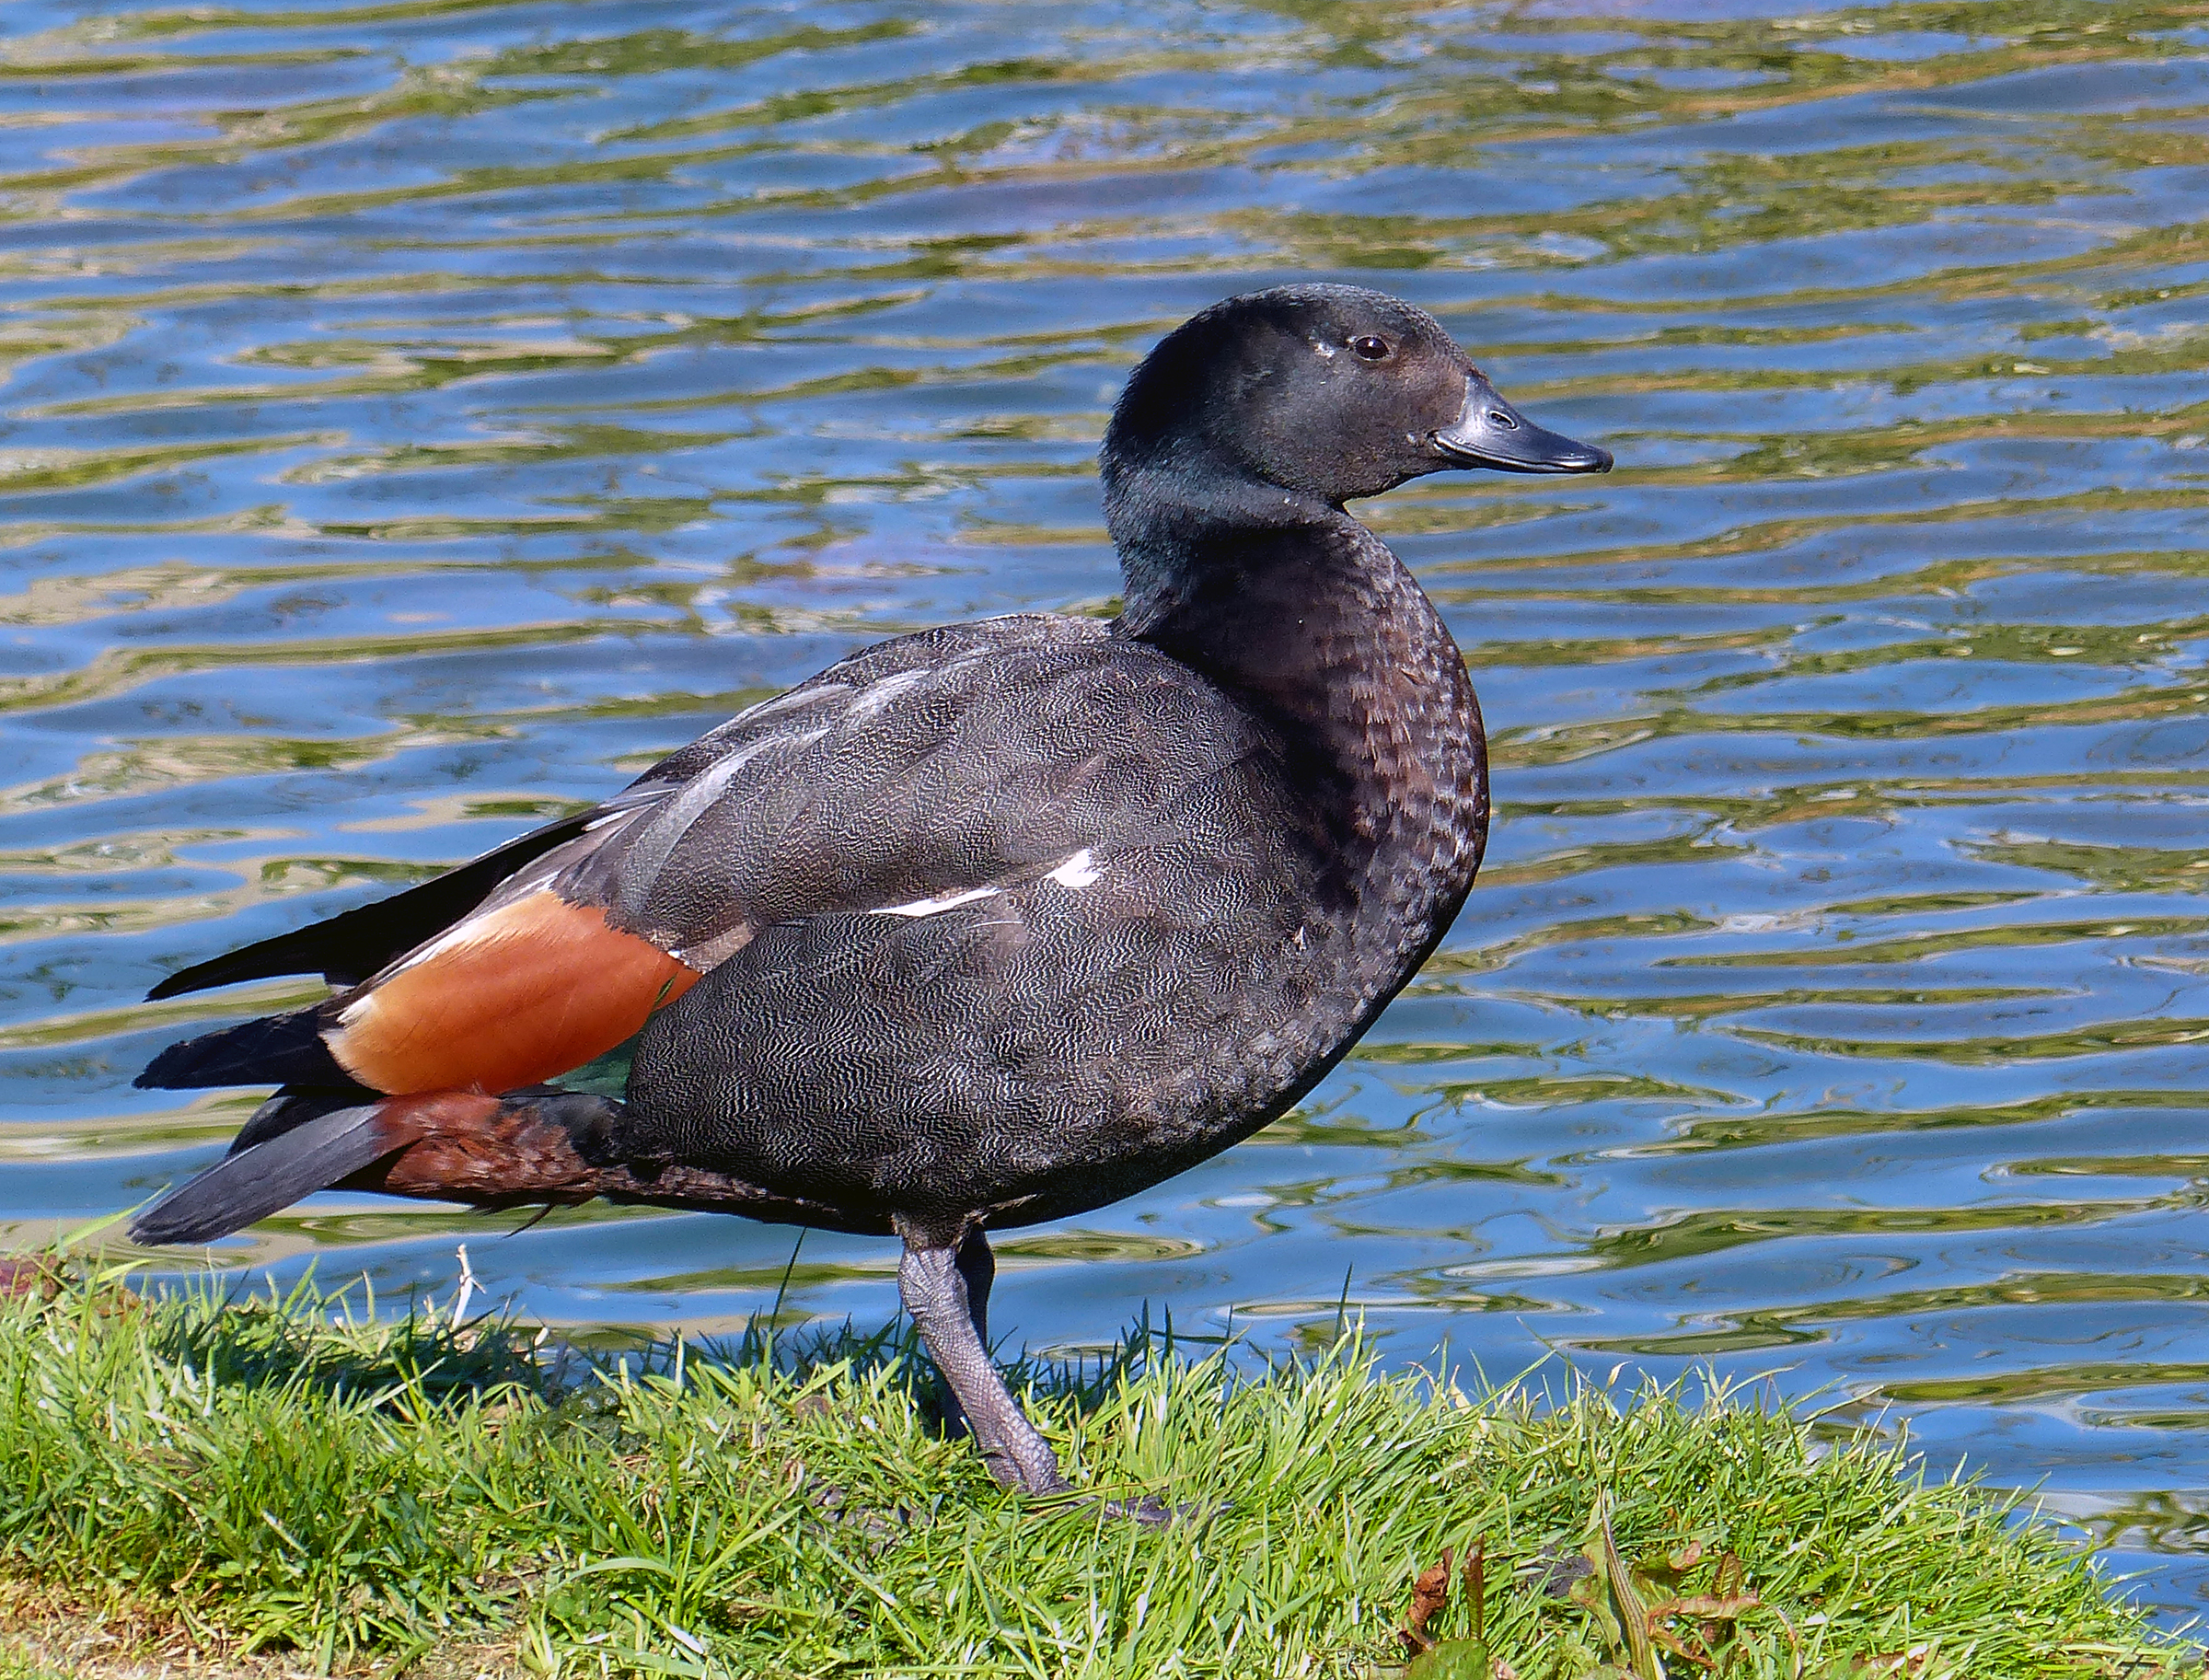
water, nature, bird, wildlife, beak, fauna, duck, goose, vertebrate, waterfowl, newzealandbirds, panasonicdmcfz200, paradiseduck, blackduck, shelduck, water bird, mallard, canard, ducks geese and swans, seaduck